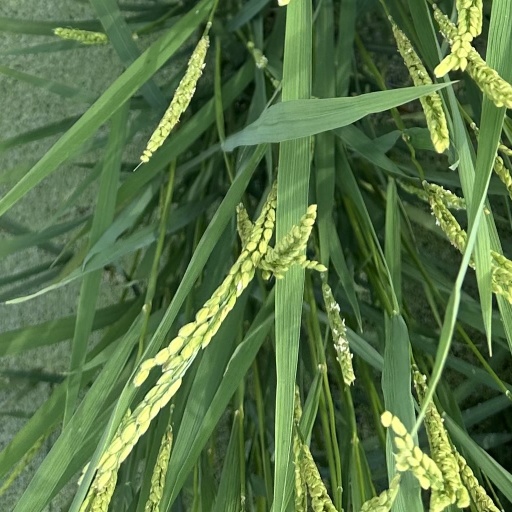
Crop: rice